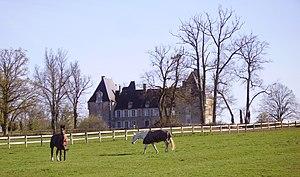
Château de la Vallée à Assigny (Cher), XVIe siècle.
Assigny est une commune française située dans le département du Cher, en région Centre-Val de Loire.